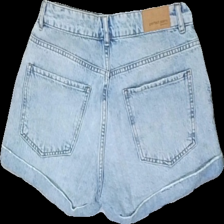
View: back
Type: Shorts
Category: Ladies
Brand: Gina Tricot
Colors: Blue
Material: 100% cotton
Cut: Regular
Size: 36
Season: Summer
Trend: Denim
Damage location: top center
Price range: 50-100
Recommended usage: Reuse
Description: blå jeans shorts